Chinese academic dress

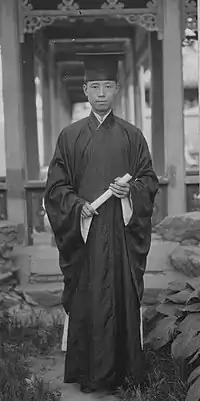
A graduate of Yanjing University in 1947

The Empire of the Great Ming dated from 1368 to 1644. In this period it was the accessory-hat that defined the "role and status of scholars and literati (scholar-bureaucrats or scholar officials)".